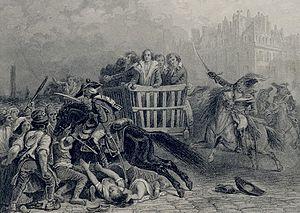
La dernière charrette vers la guillotine (avant Thermidor